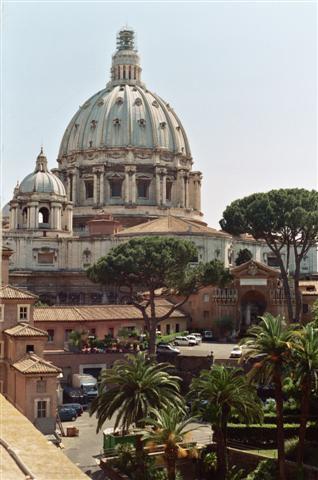
Weather: sun or clear